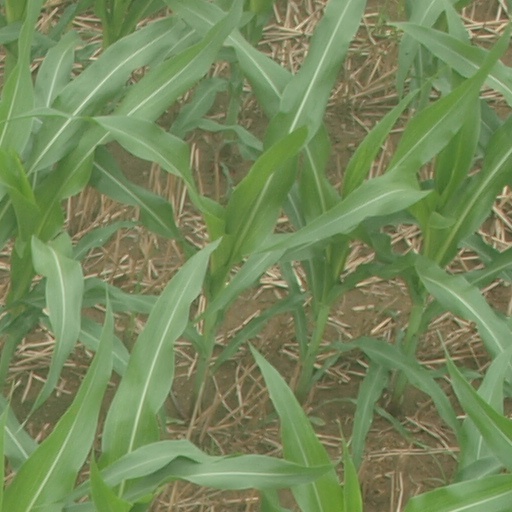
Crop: maize; corn